Battle of Orbetello

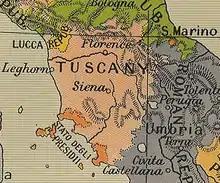
Map of Grand Duchy of Tuscany and State of Presidi from Adolphus William Ward's "Cambridge Modern History Atlas", 1912.

In 1646, after several naval successes against Spain along the Mediterranean, Cardinal Mazarin planned a naval expedition to conquer the Spanish-held State of Presidi with the aim of interrupting Spanish communications with the Kingdom of Naples, threatening the initial stage of the Spanish military corridor, the so-called Spanish Road, and also to frighten Pope Innocent X, whose Spanish sympathies displeased him. For this purpose, a fleet commanded by young Admiral Marquis of Brézé was assembled at Toulon. Made of 36 galleons, 20 galleys, and a large complement of minor vessels, it had on board an army of some 8,000 infantry and 800 cavalry with baggage under the command of Thomas Francis of Savoy, who had previously been in the employ of the Spanish Crown.